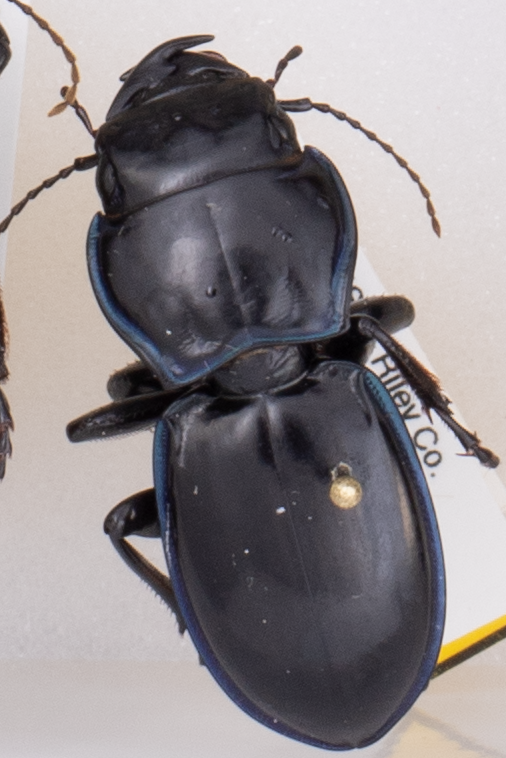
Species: Pasimachus elongatus
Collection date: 2019-09-09
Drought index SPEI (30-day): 1.594
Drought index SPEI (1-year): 1.69
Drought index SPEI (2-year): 1.13